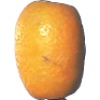
Label: kumquats